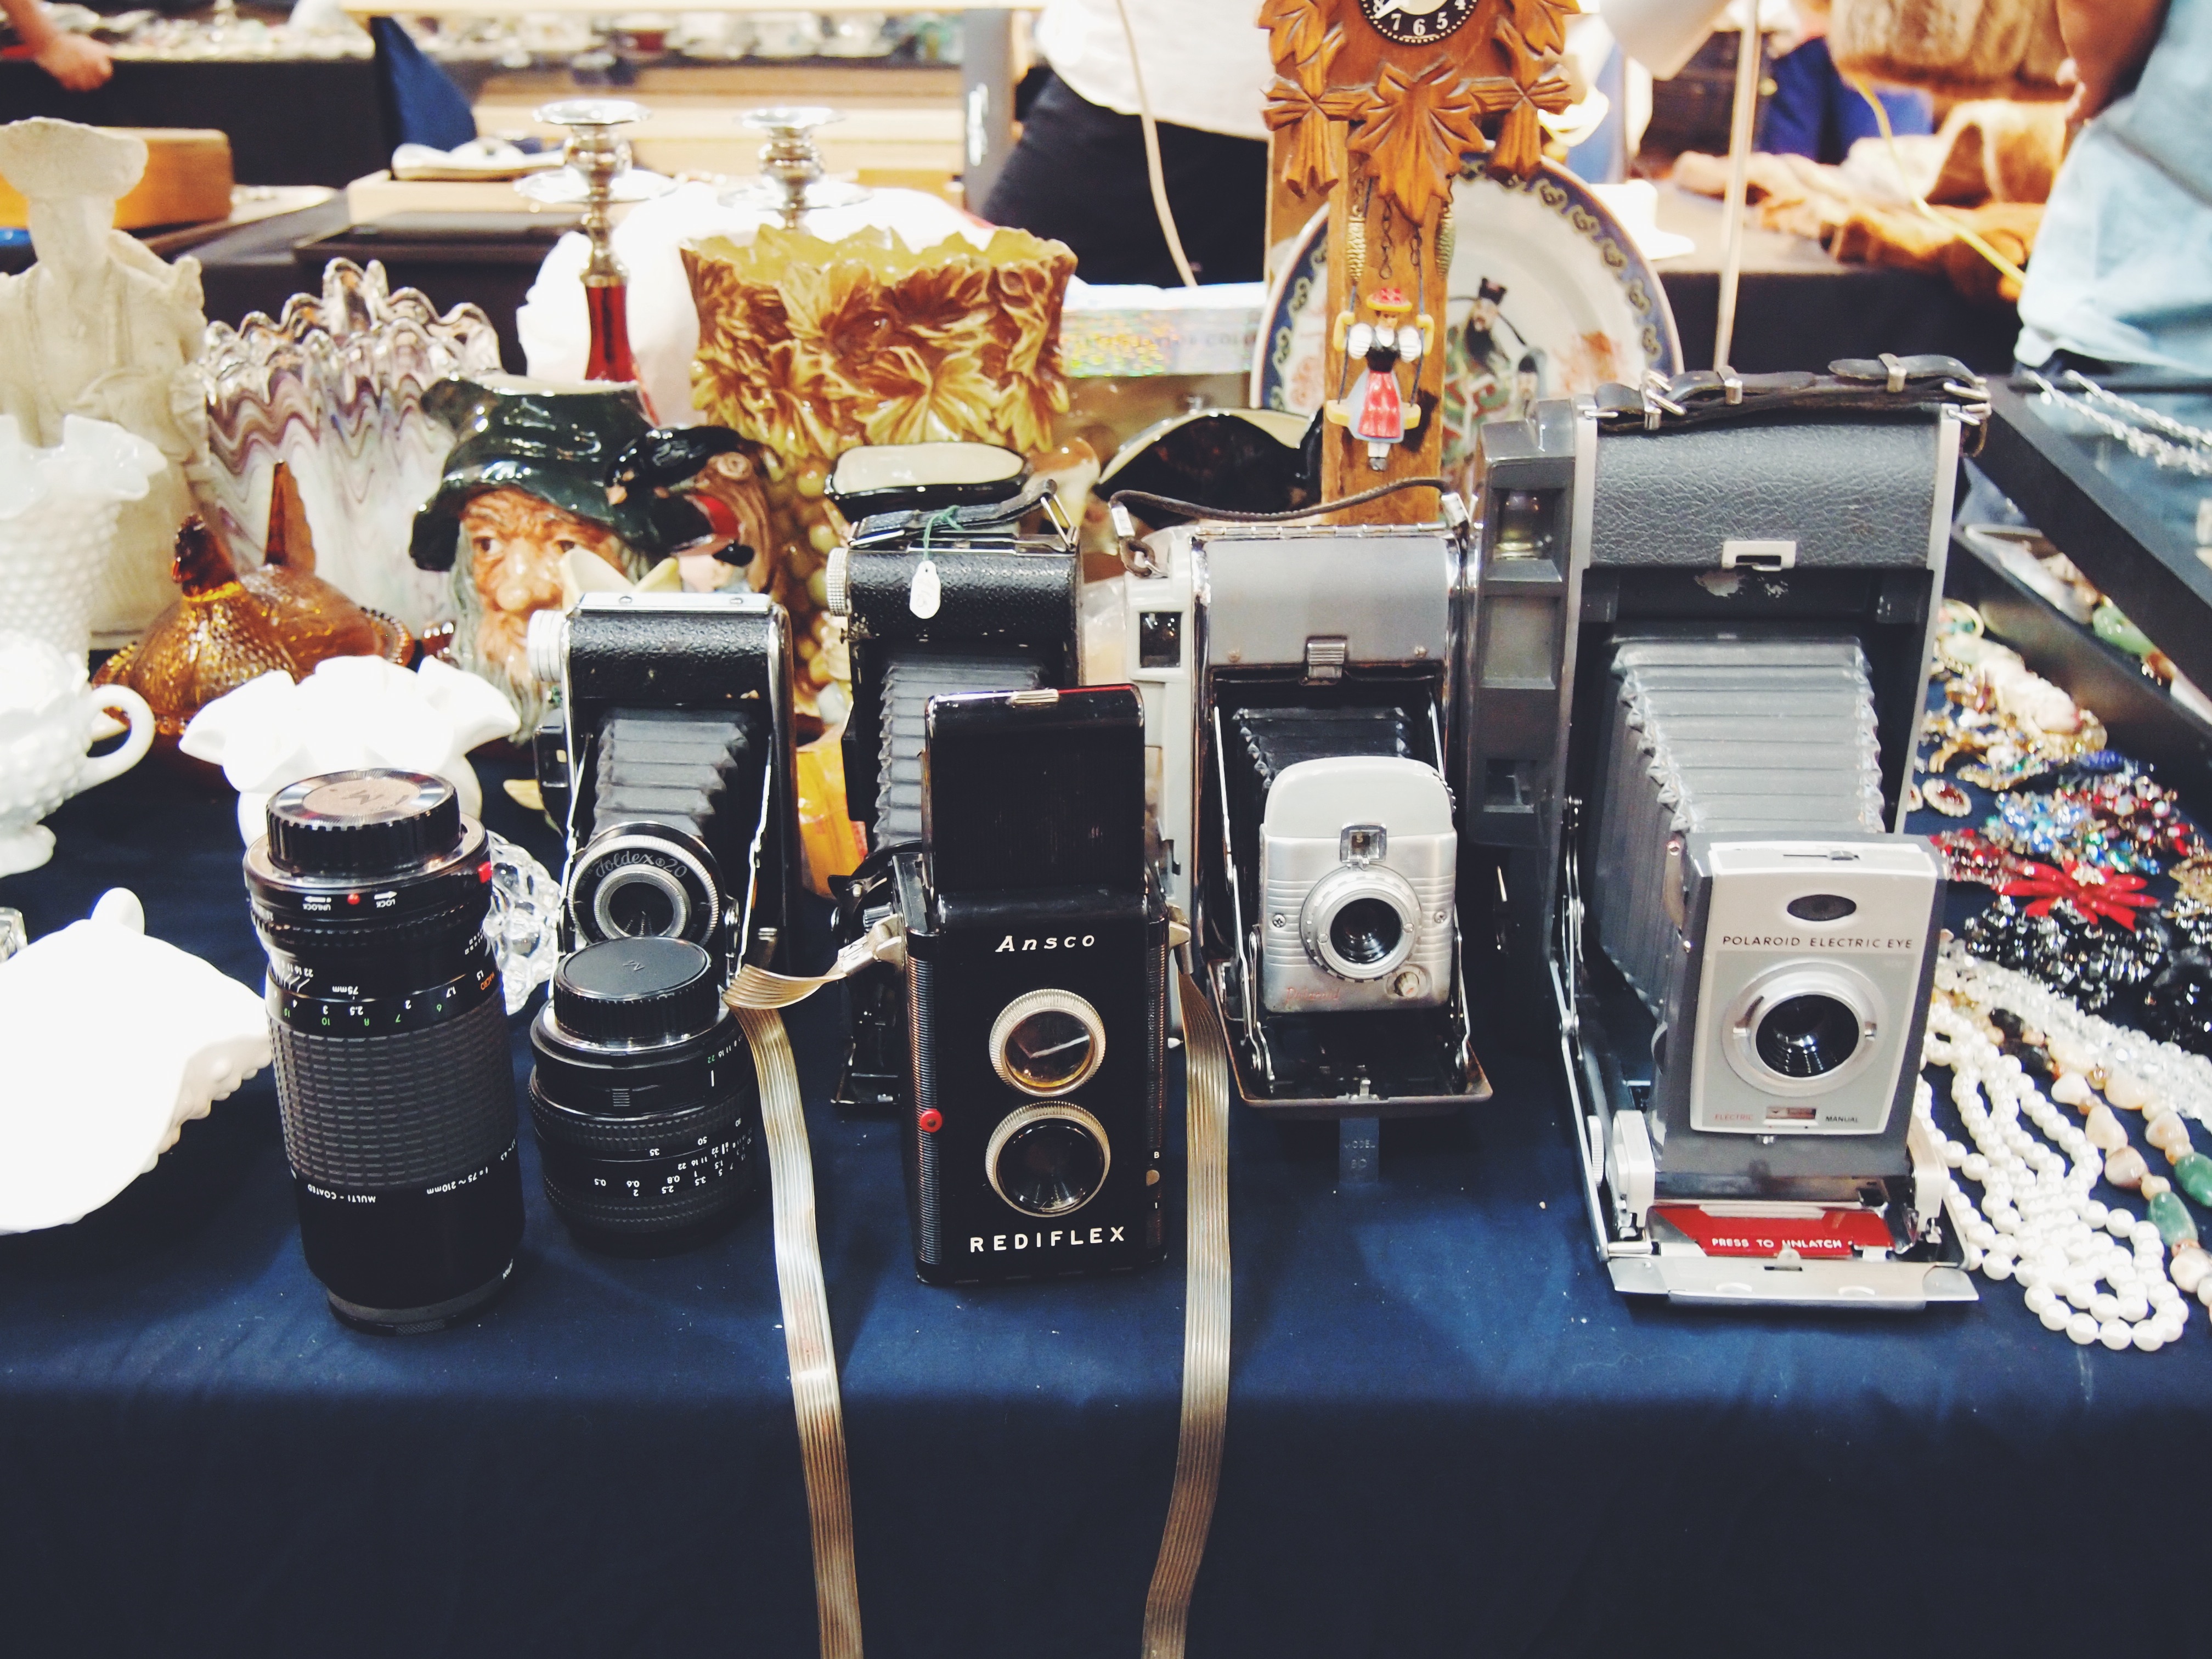
car, vehicle, toy, product, camera accessory